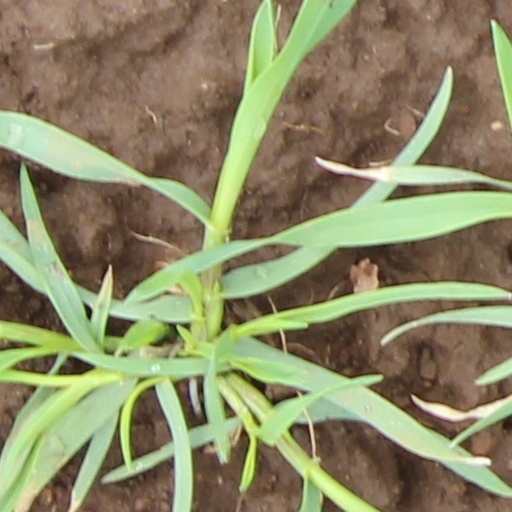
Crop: wheat